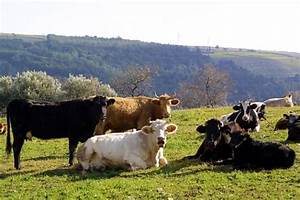
Label: cow